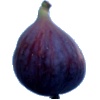
Label: fig